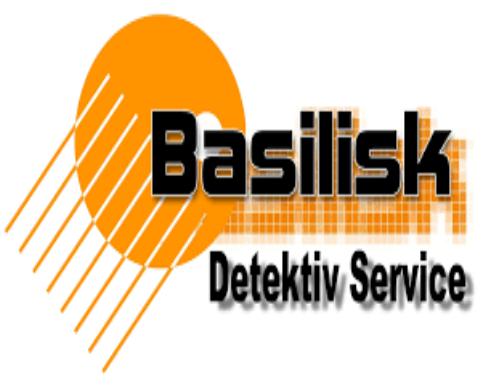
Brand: basilisk
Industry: Others